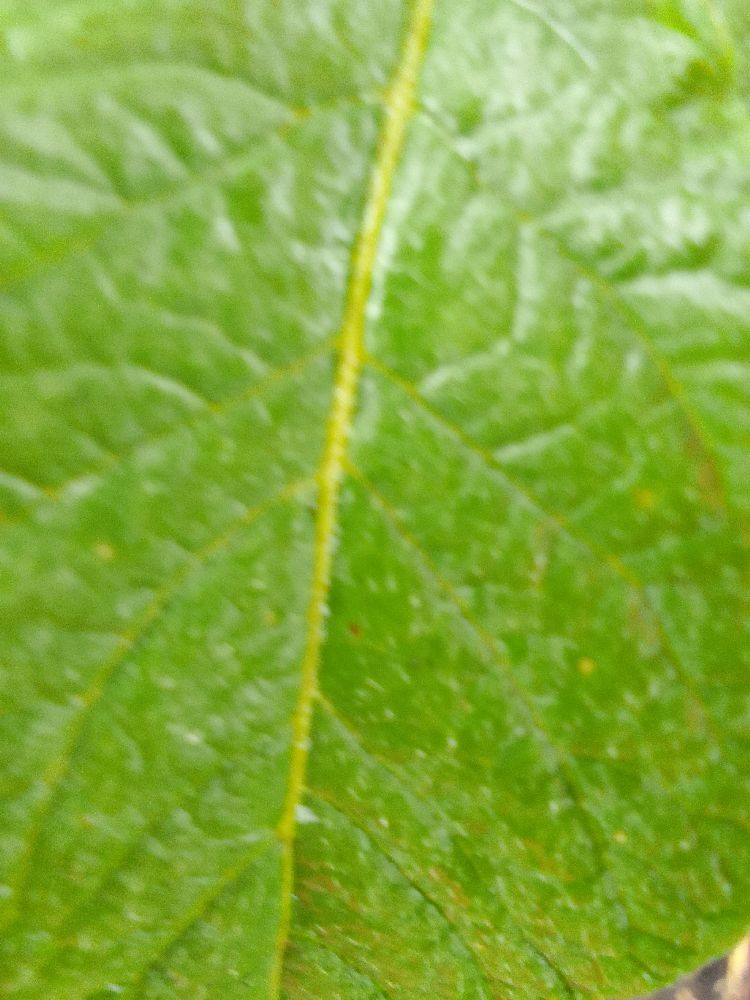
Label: Healthy